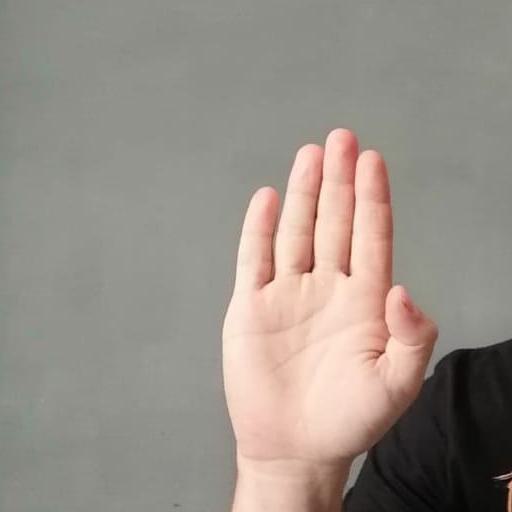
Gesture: stop